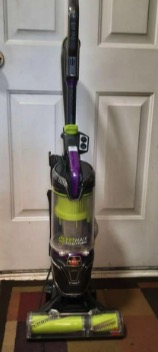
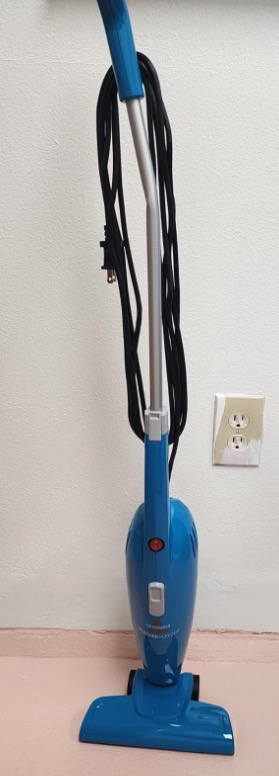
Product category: items_vacuum
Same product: no